Old Town, Wrocław

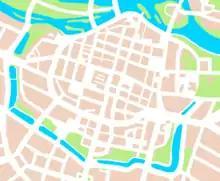
Map of the Old Town streets

The Old Town ("Stare Miasto") is one of Poland's official national Historic Monuments ("Pomnik historii"), as designated September 16, 1994 in the first round. Its listing is maintained by the National Heritage Board of Poland. The Old Town is part of the city's administrative district which is also named "Stare Miasto," although it covers a wider area than the Old Town itself.